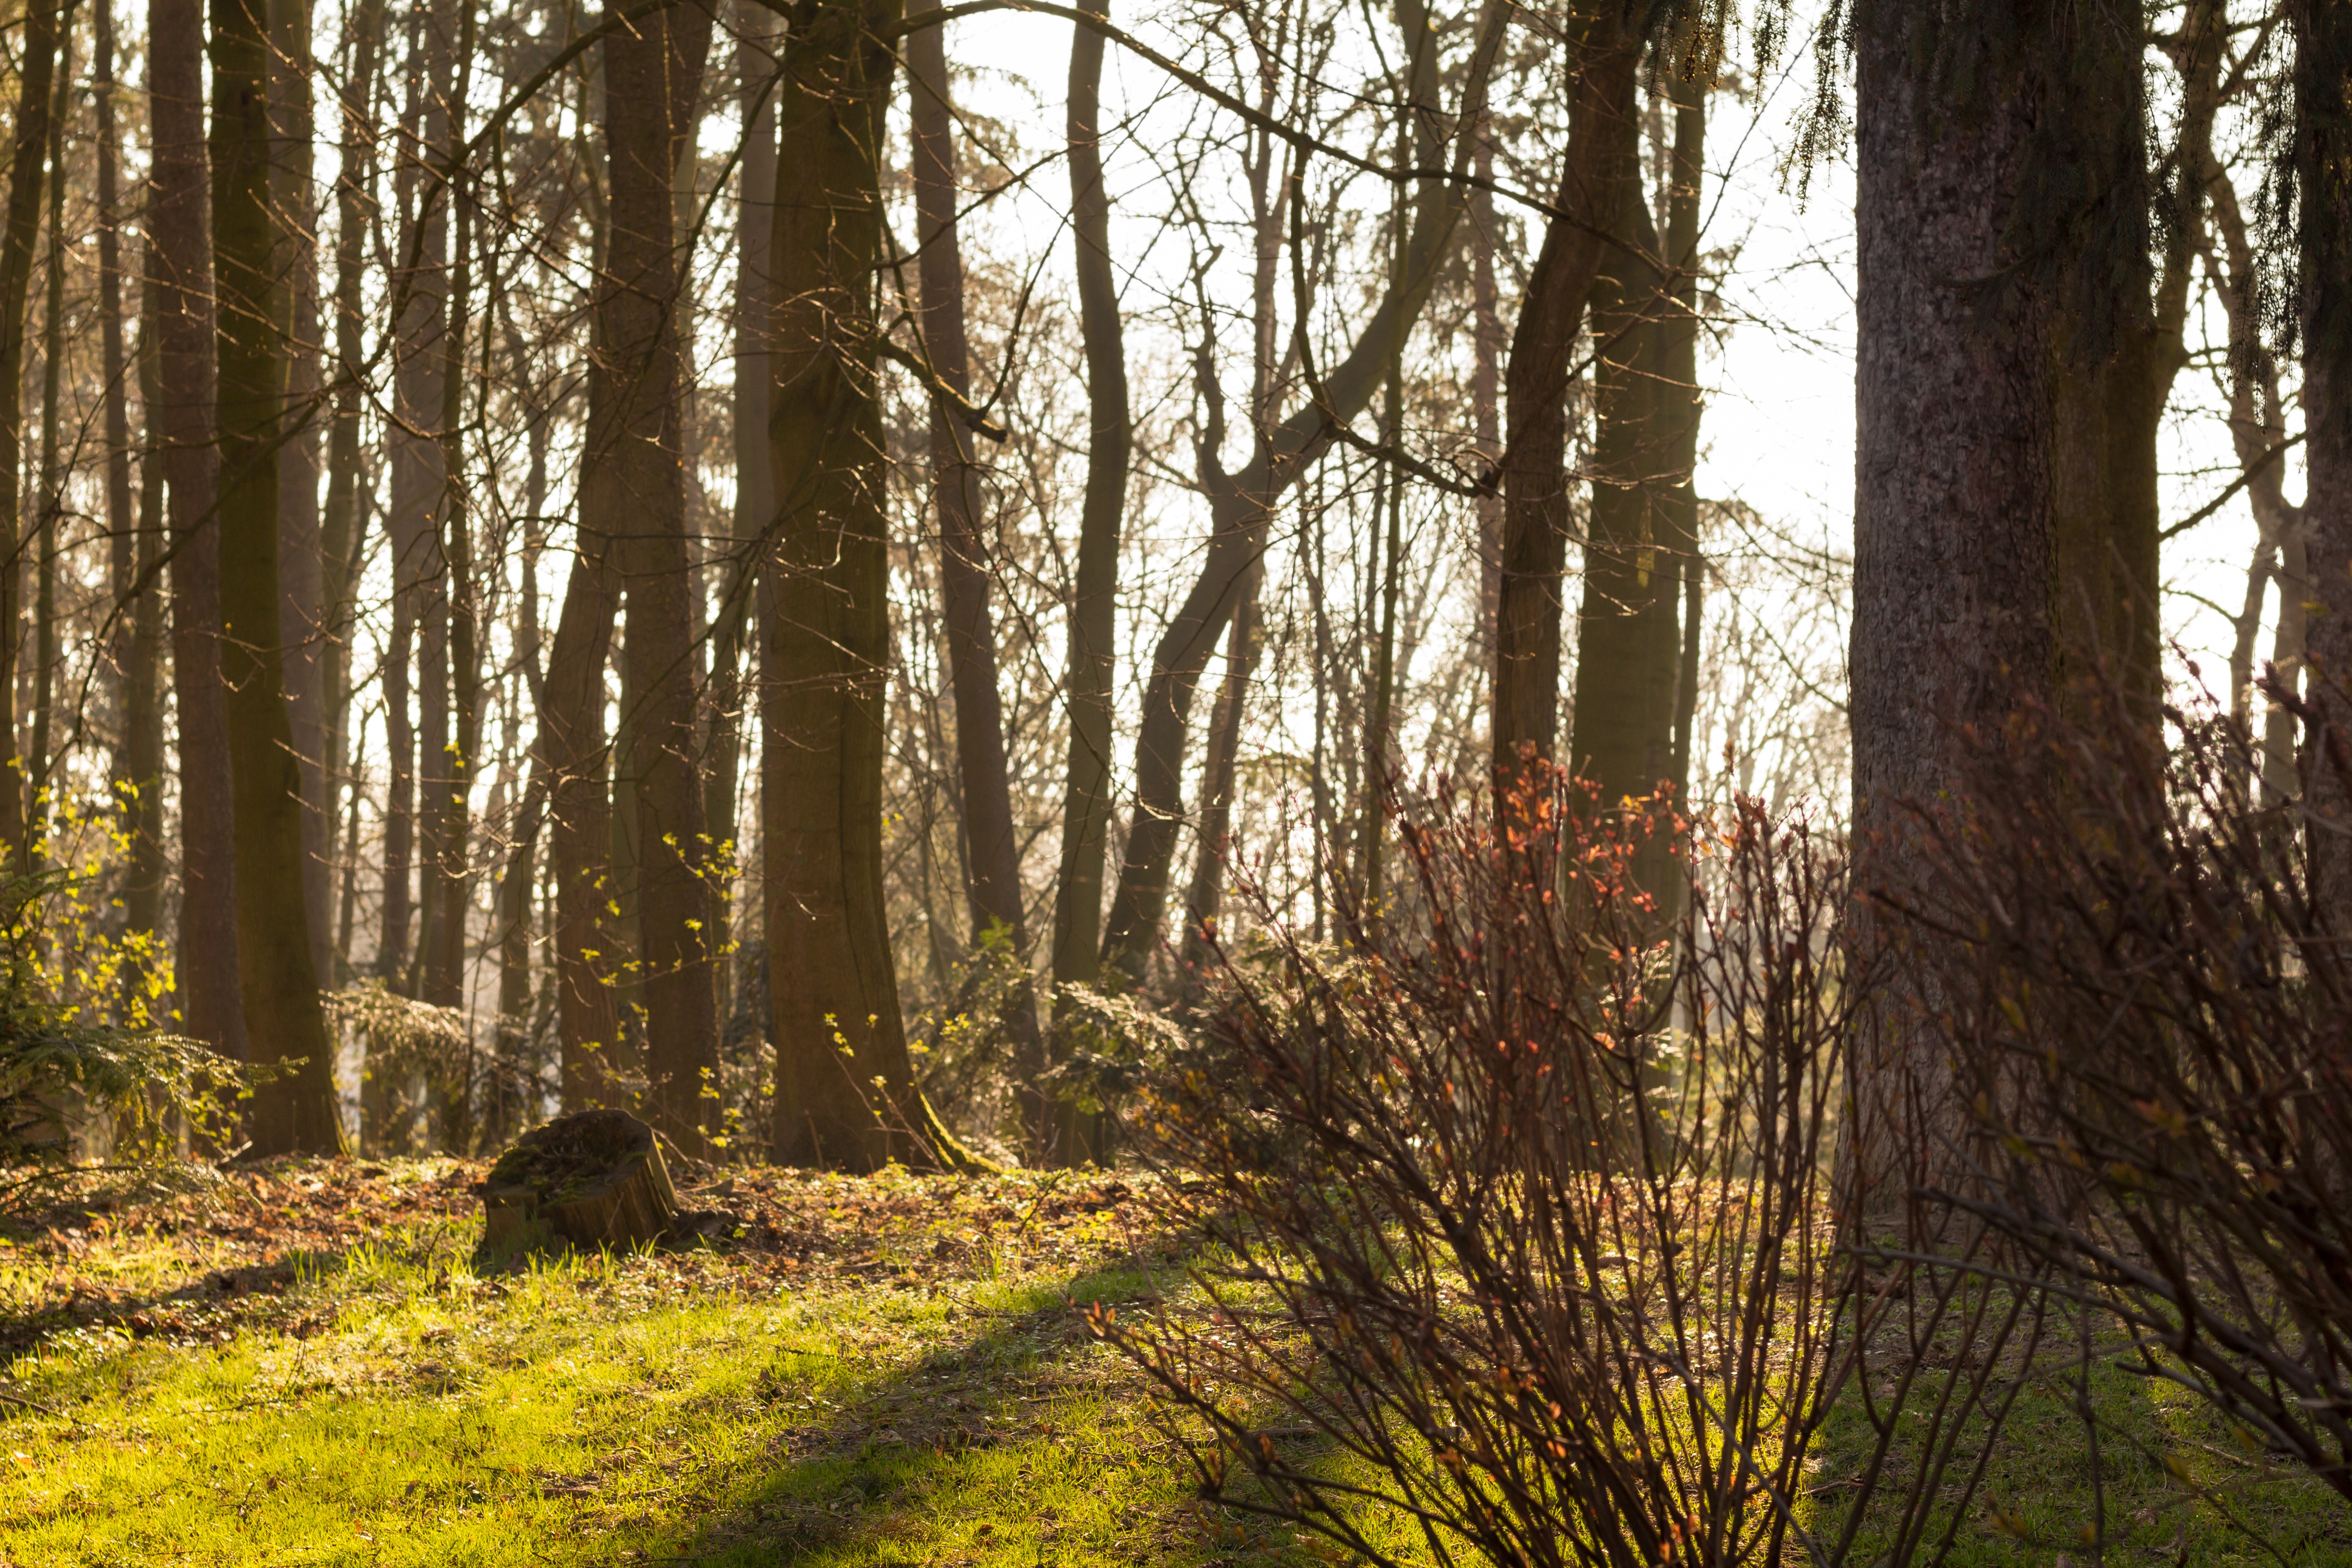
landscape, tree, forest, wilderness, branch, light, plant, sun, trail, sunlight, leaf, mystical, spring, green, autumn, shadow, yellow, season, trees, sunny, spruce, gold, forests, deciduous, grove, light beam, woodland, habitat, mood, larch, ecosystem, flooded, environmental protection, biome, dying tree, old growth forest, sparse woods, natural environment, geographical feature, atmospheric phenomenon, woody plant, temperate broadleaf and mixed forest, temperate coniferous forest